Sipaliwini District

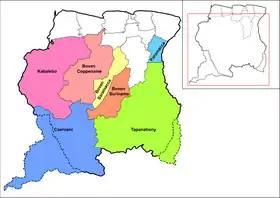
Resorts of Sipaliwini

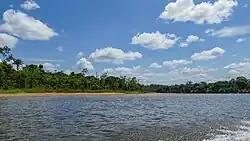
Traveling by dugout canoe from Atjoni to Gunsi on the Upper Suriname River

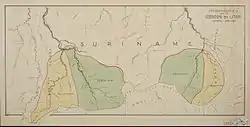
Suriname has territorial disputes with French Guiana and Guyana.

The district contains 156 villages. All of them except for Stoelmanseiland, Villa Brazil, and Antonio do Brinco are tribal.